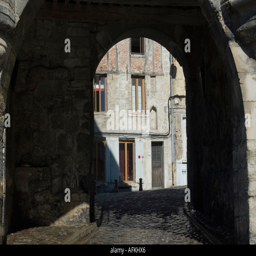
entrance gate to the medieval city